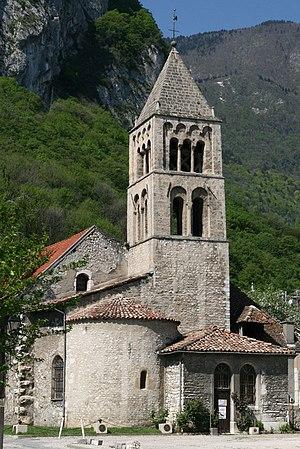
L'église Saint-Pierre de Sassenage est une église catholique, située dans la commune de Sassenage, en Isère, dans la région Auvergne-Rhône-Alpes en France.
Sassenage est une commune française située dans le département de l'Isère en région Auvergne-Rhône-Alpes.